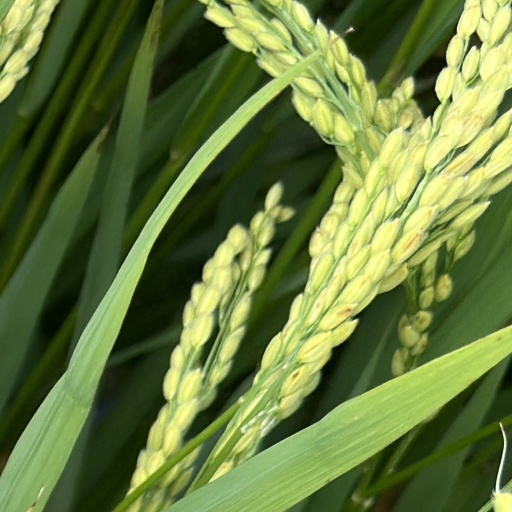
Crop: rice